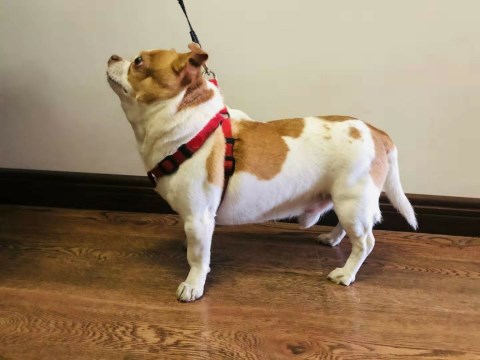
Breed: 420-n000124-Chihuahua